Austin O'Connor

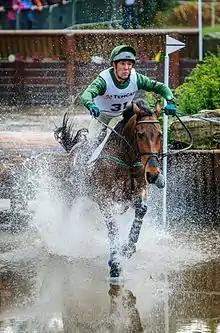
Austin O'Connor and "Balham Houdini" at Military Boekelo 2013

Austin O'Connor (born 10 December 1974) is an Irish equestrian.